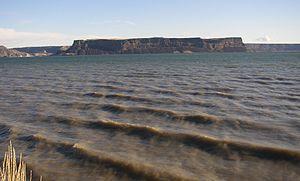
Le lac Banks est un lac de barrage produit par le barrage de Grand Coulee dans l'État de Washington, aux États-Unis. Il fait partie du Columbia Basin Project et se trouve dans la Grand Coulee.